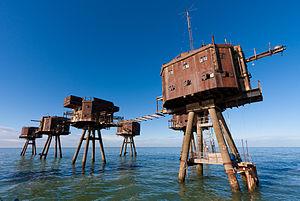
Les Forts Maunsell étaient des petites tours fortifiées marines construites au niveau de l’estuaire de la Tamise et de la Mersey durant la Seconde Guerre mondiale pour protéger le Royaume-Uni de toute invasion allemande. Ils tirent leur nom de leur concepteur Guy Maunsell. L’armée les a abandonnés à la fin des années 1950 et ils furent parfois utilisés pour d’autres activités. C’est ainsi que l’un d’eux est devenu une micronation non-indépendante, sous le nom de principauté de Sealand.